Italy in the Middle Ages

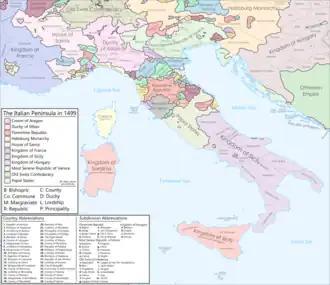
The Italian city-states in 1499

In the 11th century, the Normans occupied the Lombard and Byzantine possessions in Southern Italy, ending the six century old presence of both powers in the peninsula. The independent city-states were also subdued. During the same century, the Normans also ended Muslim rule in Sicily. Norman rule in what had once been Byzantine territory naturally angered Constantinople, which in 1155 made a last attempt under Emperor Manuel I Komnenos to reassert its authority in Southern Italy. However, the attempt failed, and in 1158, the Byzantines left Italy.